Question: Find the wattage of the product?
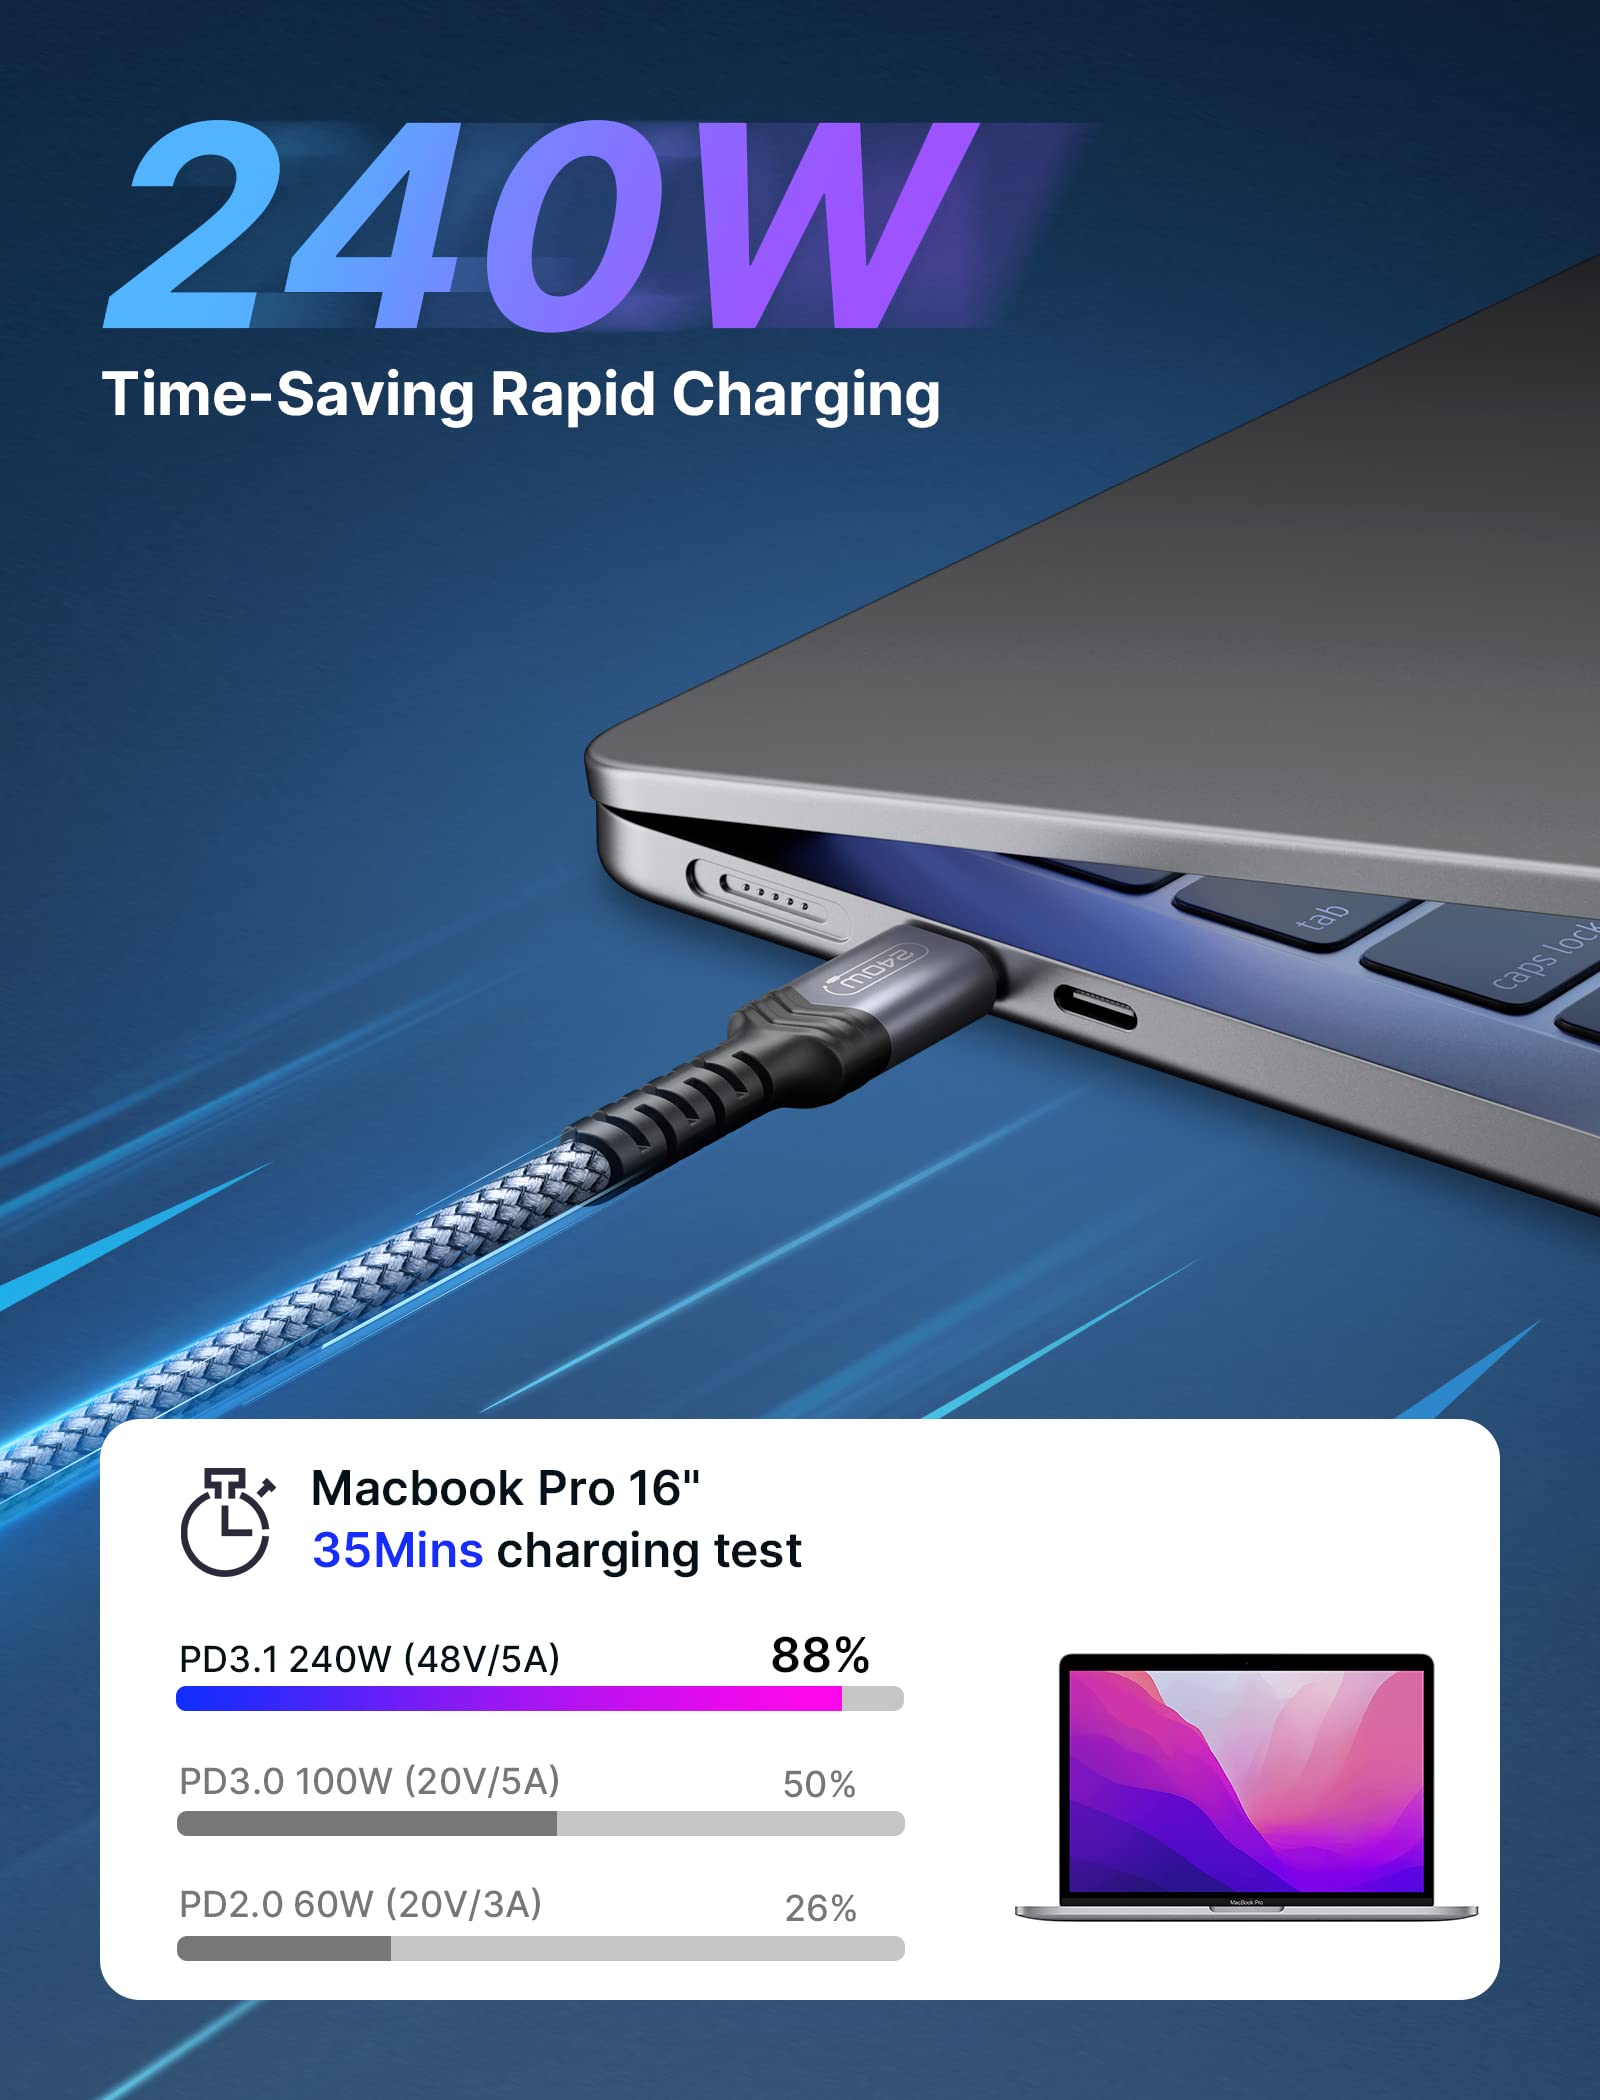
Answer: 240.0 watt